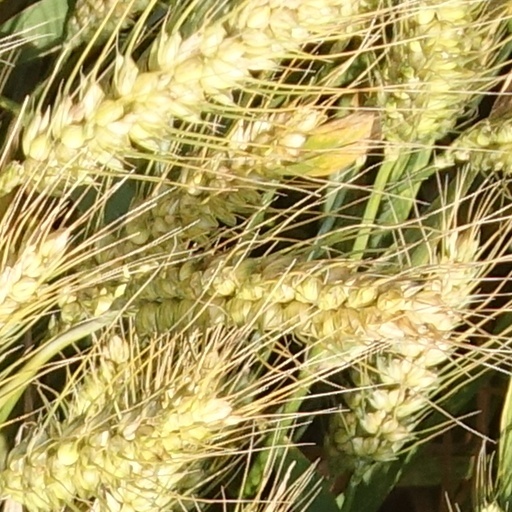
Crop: wheat